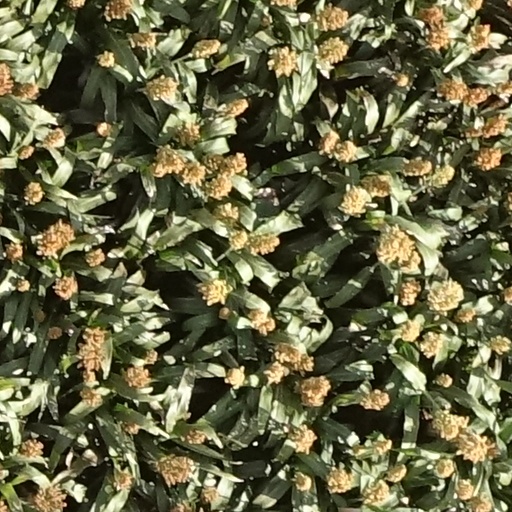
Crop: sorghum